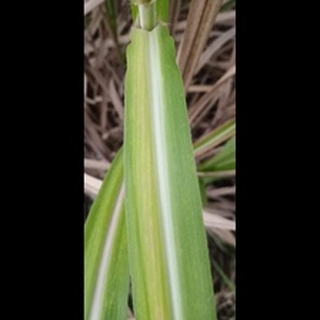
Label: sugarcane_yellow_leaf_disease